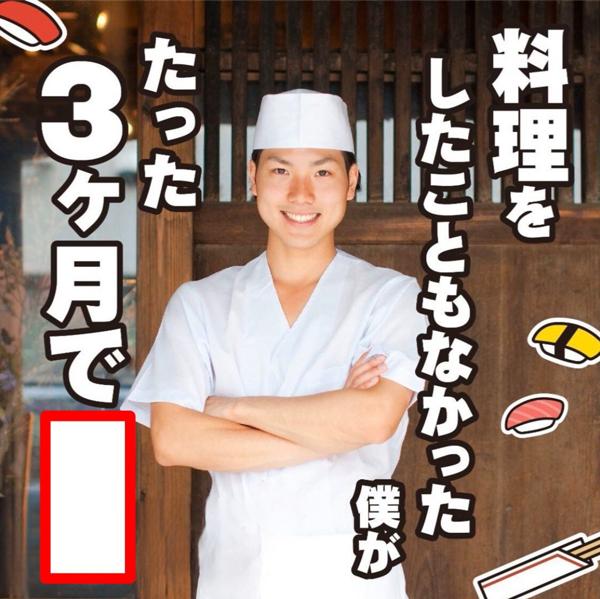
回答: 親方に美味しく頂かれちゃいました❤️